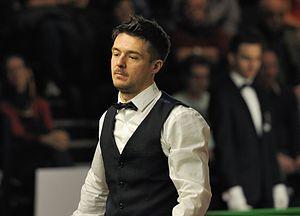
Michael Holt, né le 7 août 1978 à Nottingham, Nottinghamshire, est un joueur de snooker anglais, professionnel depuis 1998.